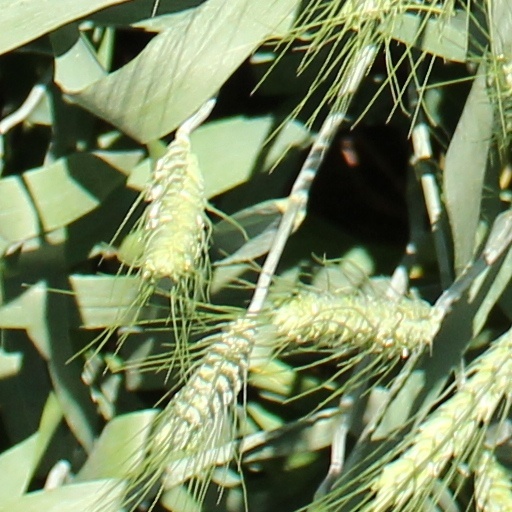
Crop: wheat